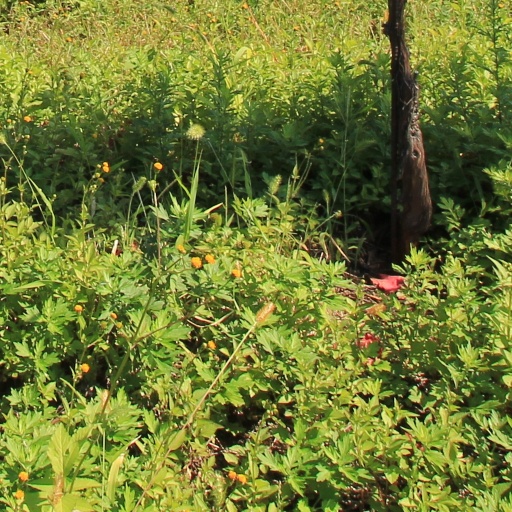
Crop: grape